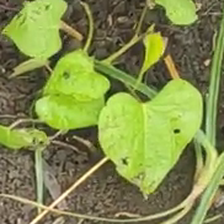
Weed species: Obscure_morning _glory(Ipomoea obscura)